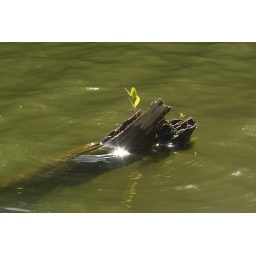
small plant growing from a dead tree on a lake in rural missouri